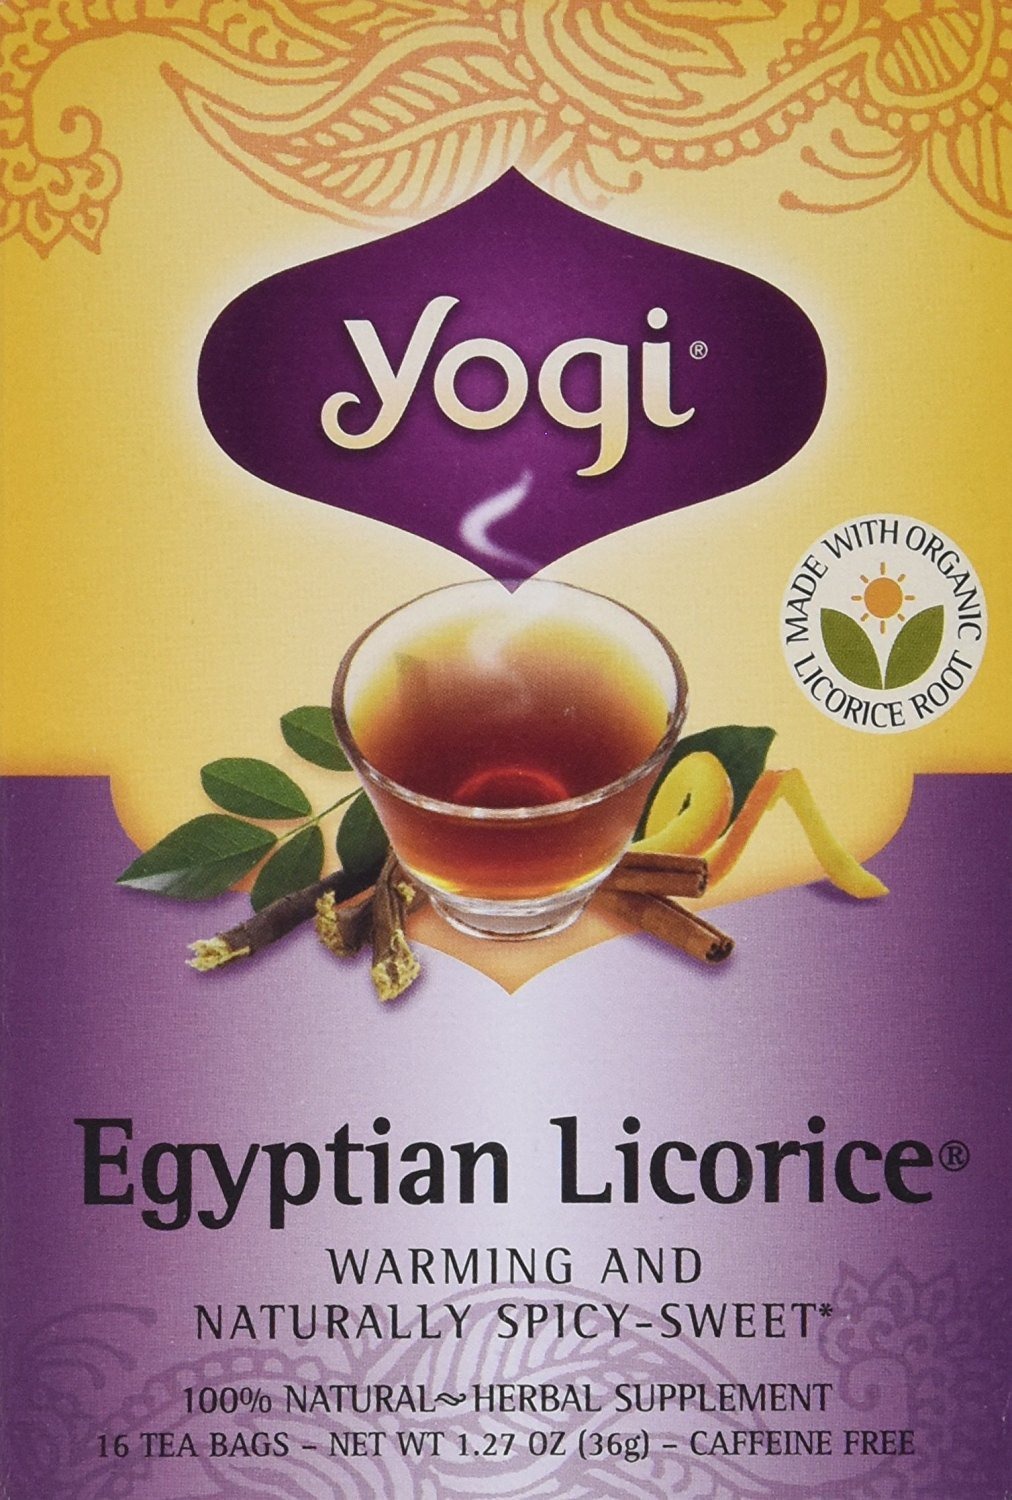
Item Name: yogi egyptian licorice tea bags - 3 pack with 16 bags in each
Value: 48.0
Unit: Count

Price: 4.49